Dick Campbell (singer-songwriter)

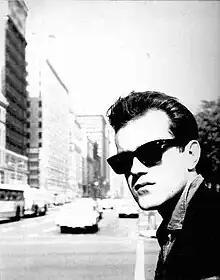
Dick Campbell in Chicago Illinois in 1966

Richard S. Campbell (January 25, 1944 – April 25, 2002), was a US folk rock singer-songwriter and film producer. He is best known for his 1966 album "Dick Campbell Sings Where It's At", rated as "the sole masterpiece of the fake-Dylan field"